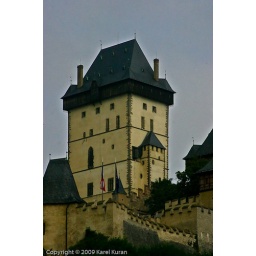
main tower of Karlstej castle near Prague